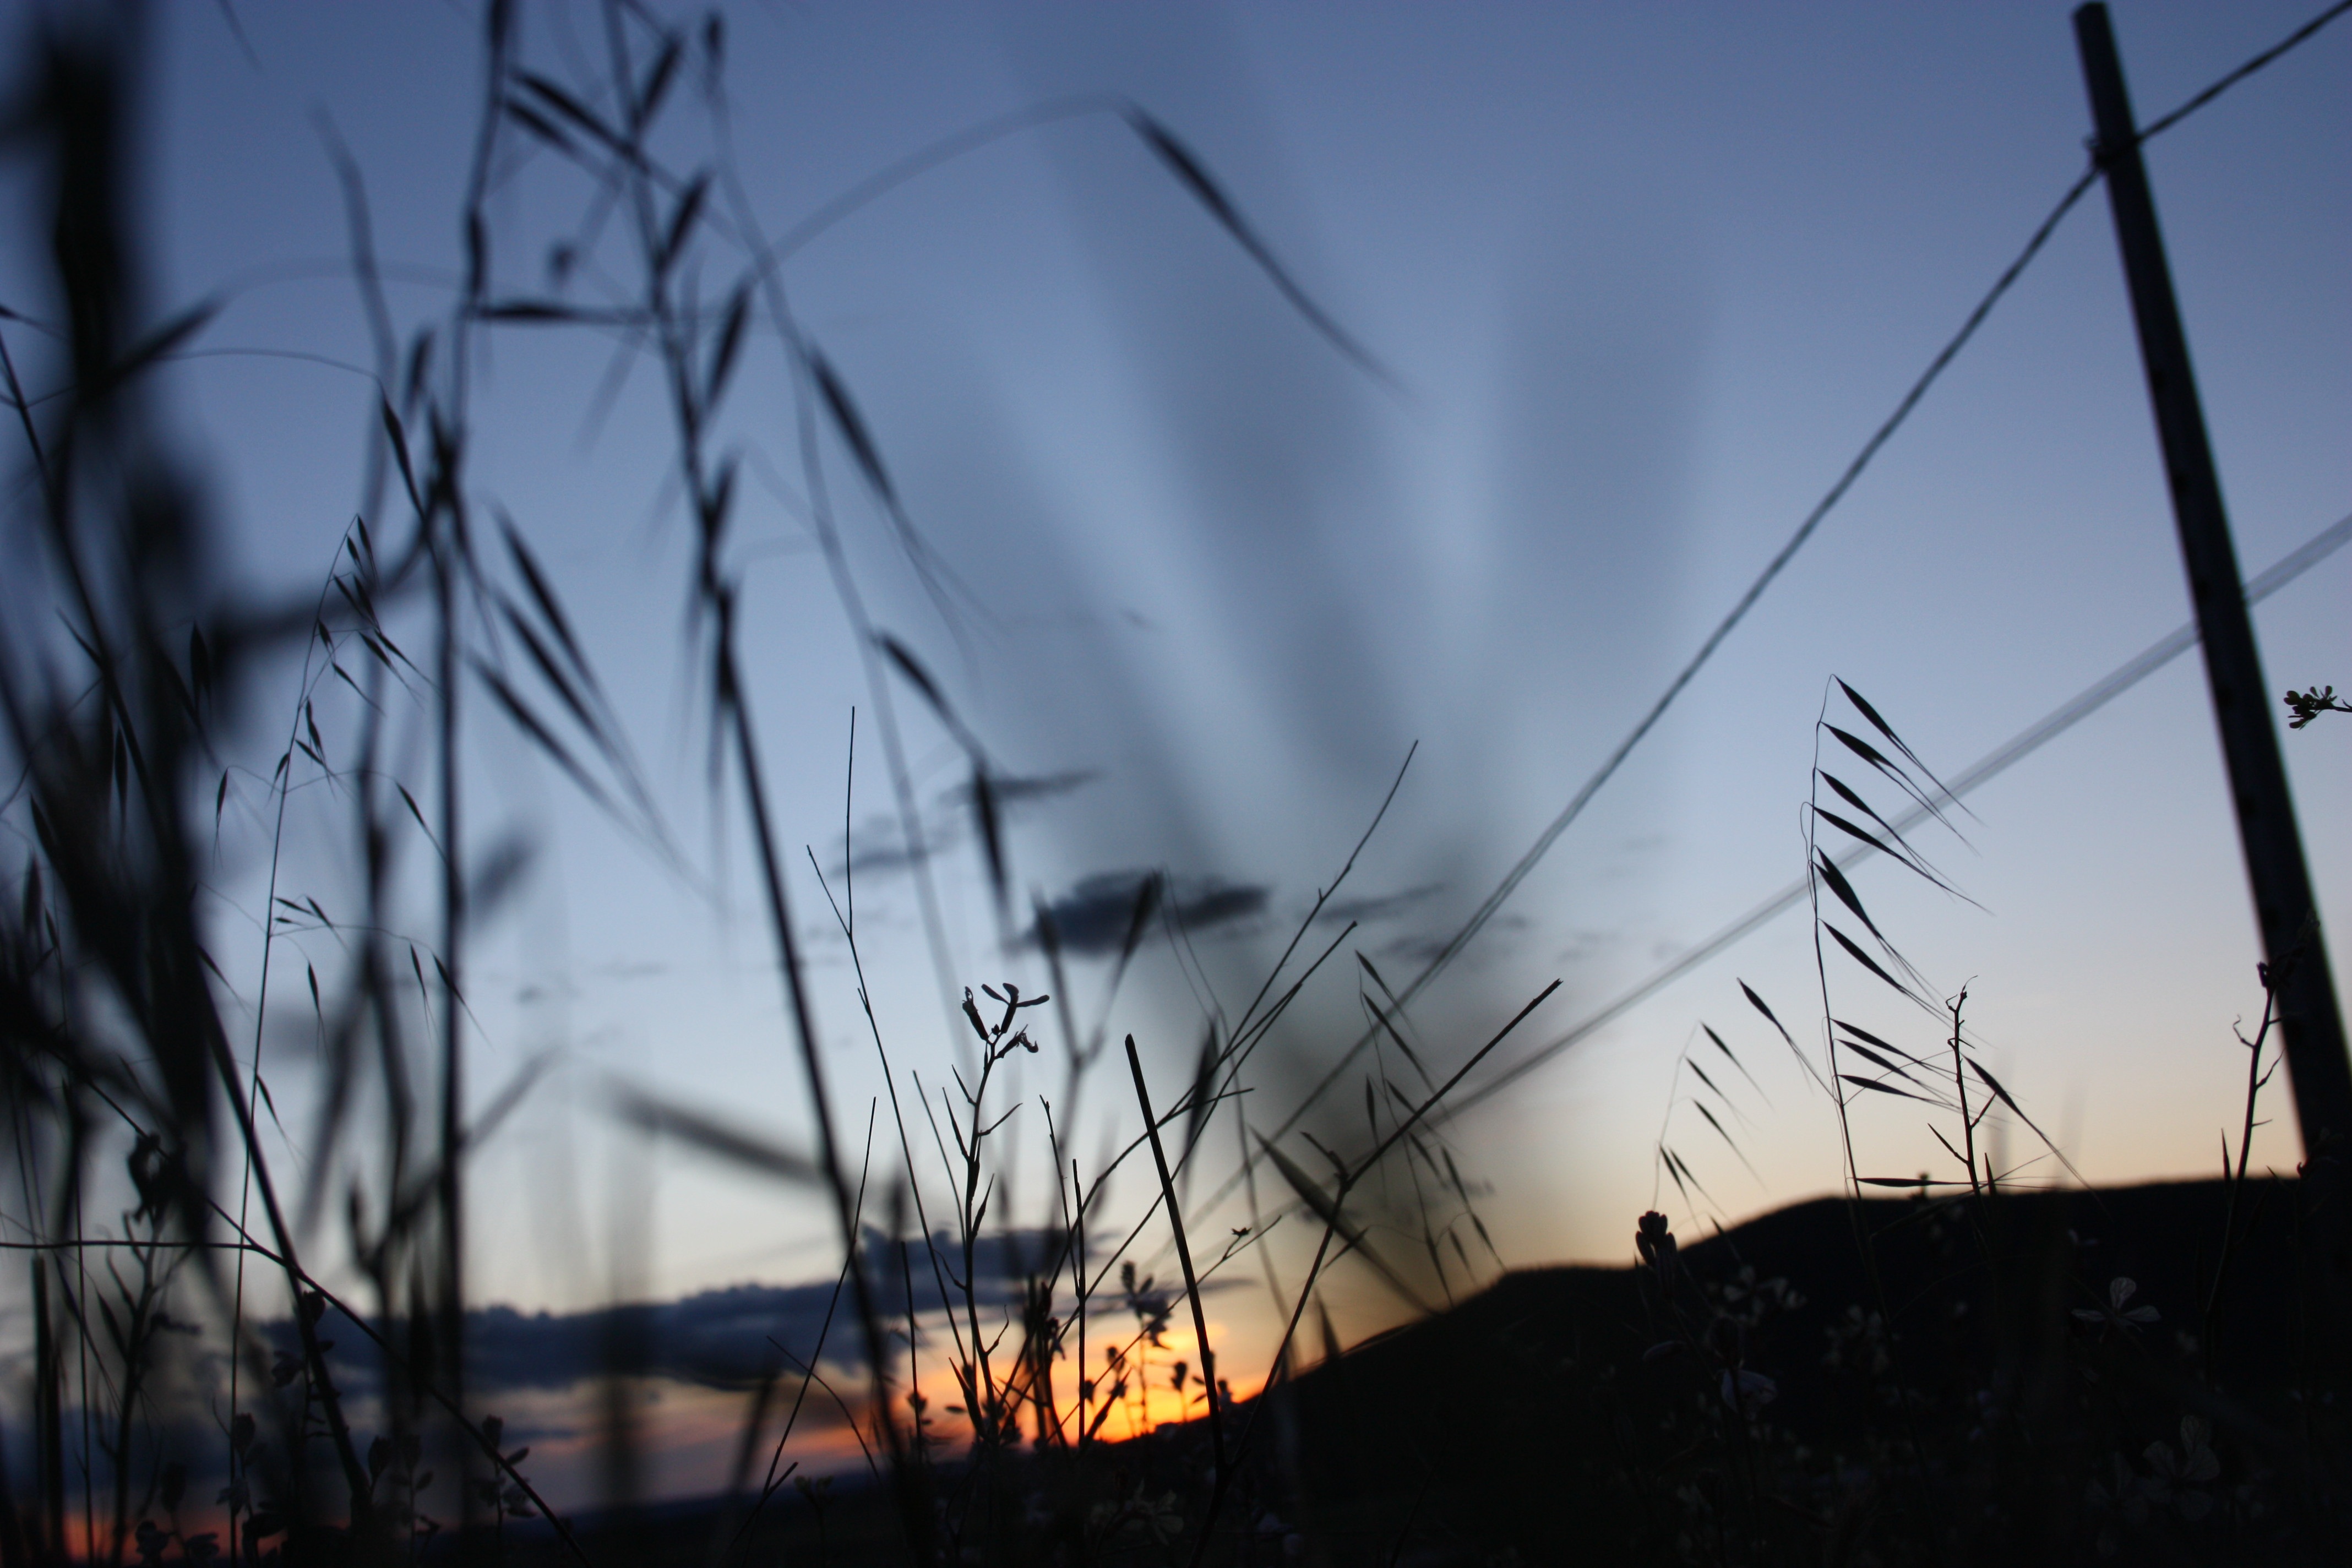
nature, light, cloud, sky, sunset, sunlight, morning, wind, dusk, evening, line, reflection, electricity